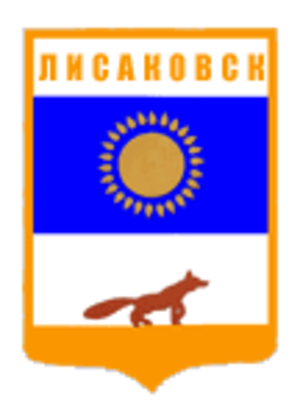
Lissakovsk est une localité du nord-ouest du Kazakhstan, située dans l'oblys de Kostanaï, sur la rive droite de la Tobol.